Alfred Galichon

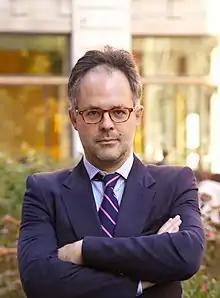
Alfred Galichon

Alfred Galichon (born May 4, 1977) is a French economist and mathematician. His work focuses on quantitative economics and econometrics. He is a professor of economics and of mathematics at New York University.